Delphi (modern town)

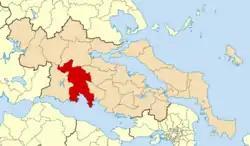
Village of Delphi, Pleistos Valley and the Gulf of Corinth in the background

Delphi ( or) is a town in Phocis, Greece, situated immediately west of the archaeological site of the same name. It was created as a home for the population of Kastri, which was relocated to allow for the excavation of the site of ancient Delphi. The importance of the twin locations grew to the point where Delphi has also been made the name of the modern-day municipality, which includes the communities of the Pleistos valley system as far south as the Gulf of Corinth. The name Delphi came from the Oracle of Delphi, which was anciently accepted as a purveyor of truth revealed by the god Apollo.